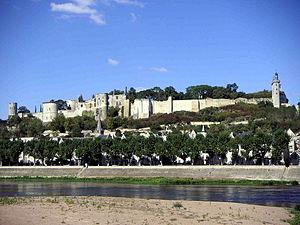
Le sentier de grande randonnée 3 est le premier chemin de grande randonnée balisé en France. Les débuts de sa réalisation remontent à 1947, année de la création de la Fédération française de la randonnée pédestre. Les premiers tronçons ont été balisés autour d’Orléans. Le chemin ne sera finalisé sous le nom GR 3 qu’en 1983 ; entre-temps, autour de la capitale d’autres chemins balisés avaient vu le jour : la ceinture verte d’Île-de-France et l’itinéraire longeant le cours de la Seine et traversant Paris ; les numéros 1 et 2 leur furent respectivement attribués.
L'expression châteaux de la Loire regroupe sous une même appellation touristique un ensemble de châteaux français situés dans le Val de Loire. Le territoire connu sous le nom de comté de Tours est âprement disputé entre le Xᵉ siècle et le XIᵉ siècle par la maison féodale blésoise et la maison d'Anjou, conflit qui sera suivi au XIIᵉ siècle et XIIIᵉ siècle par la Première guerre de Cent Ans entre la France et l'Angleterre et entre le XIVᵉ siècle et le XVᵉ siècle par la Deuxième guerre de Cent Ans toujours entre la France et l'Angleterre ; ces trois guerres seront à l'origine de la plupart des châteaux du val de Loire actuels.